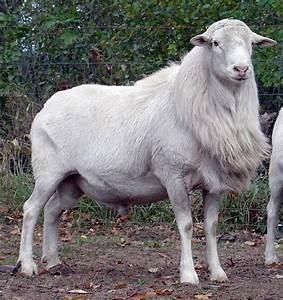
sheep